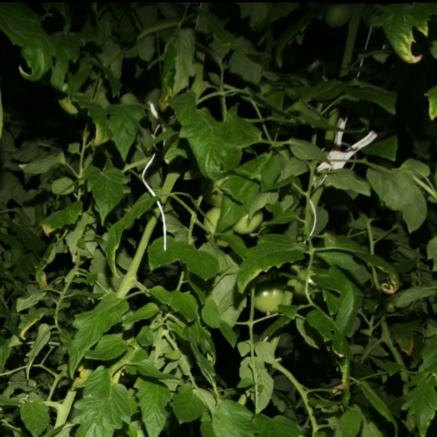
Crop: tomato